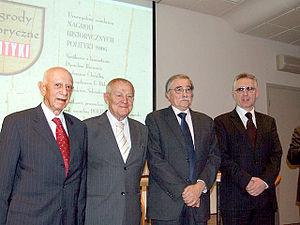
Polityka est un hebdomadaire polonais, traitant principalement de questions politiques et culturelles.